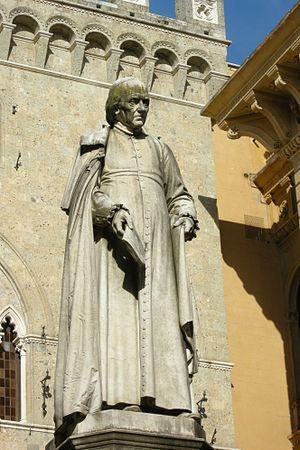
La Piazza Salimbeni est une place du centre historique de Sienne, qui donne sur un de ses côtés sur la Via Banchi di Sopra.